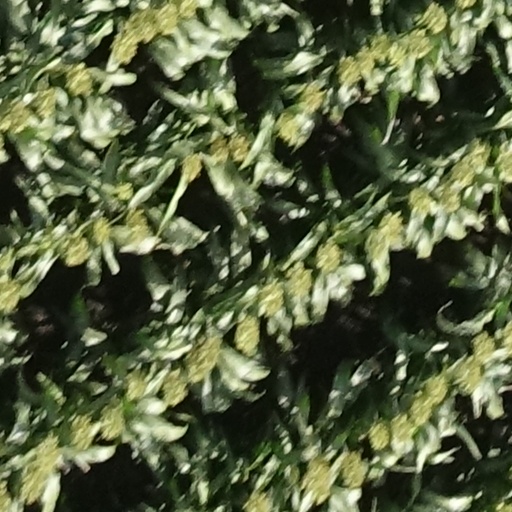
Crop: sorghum